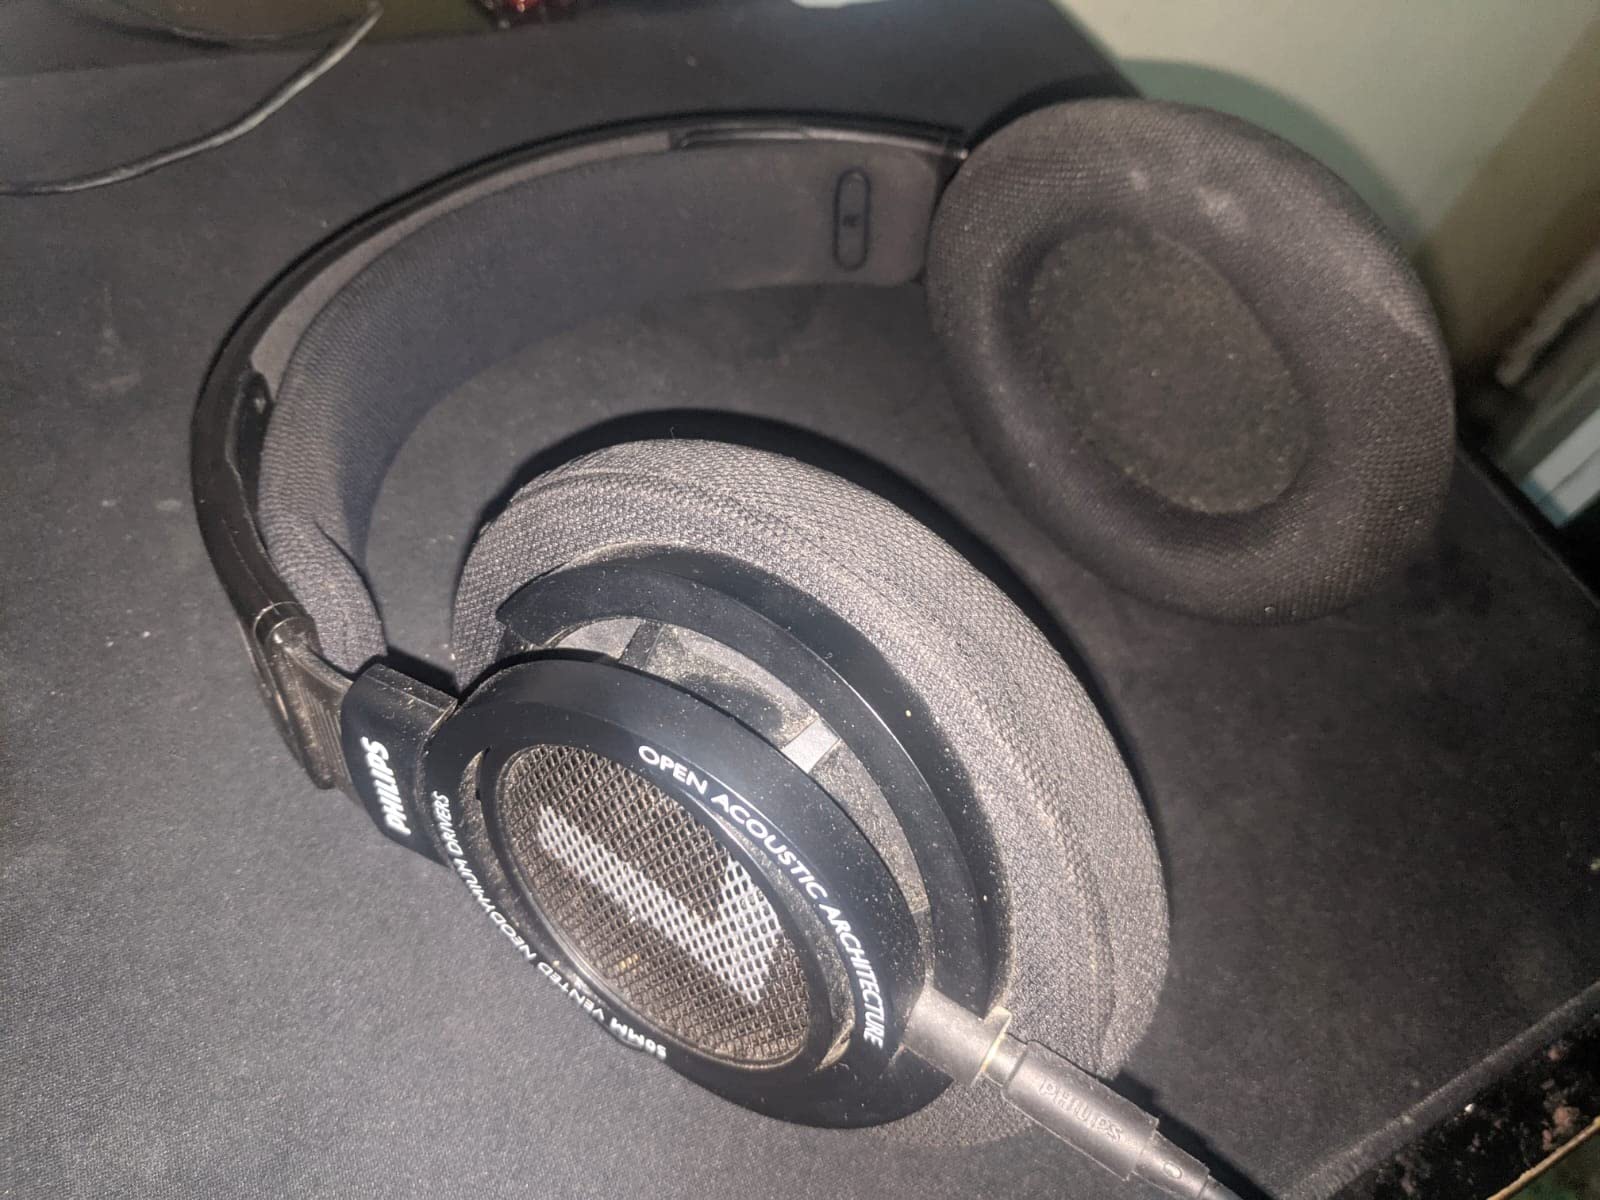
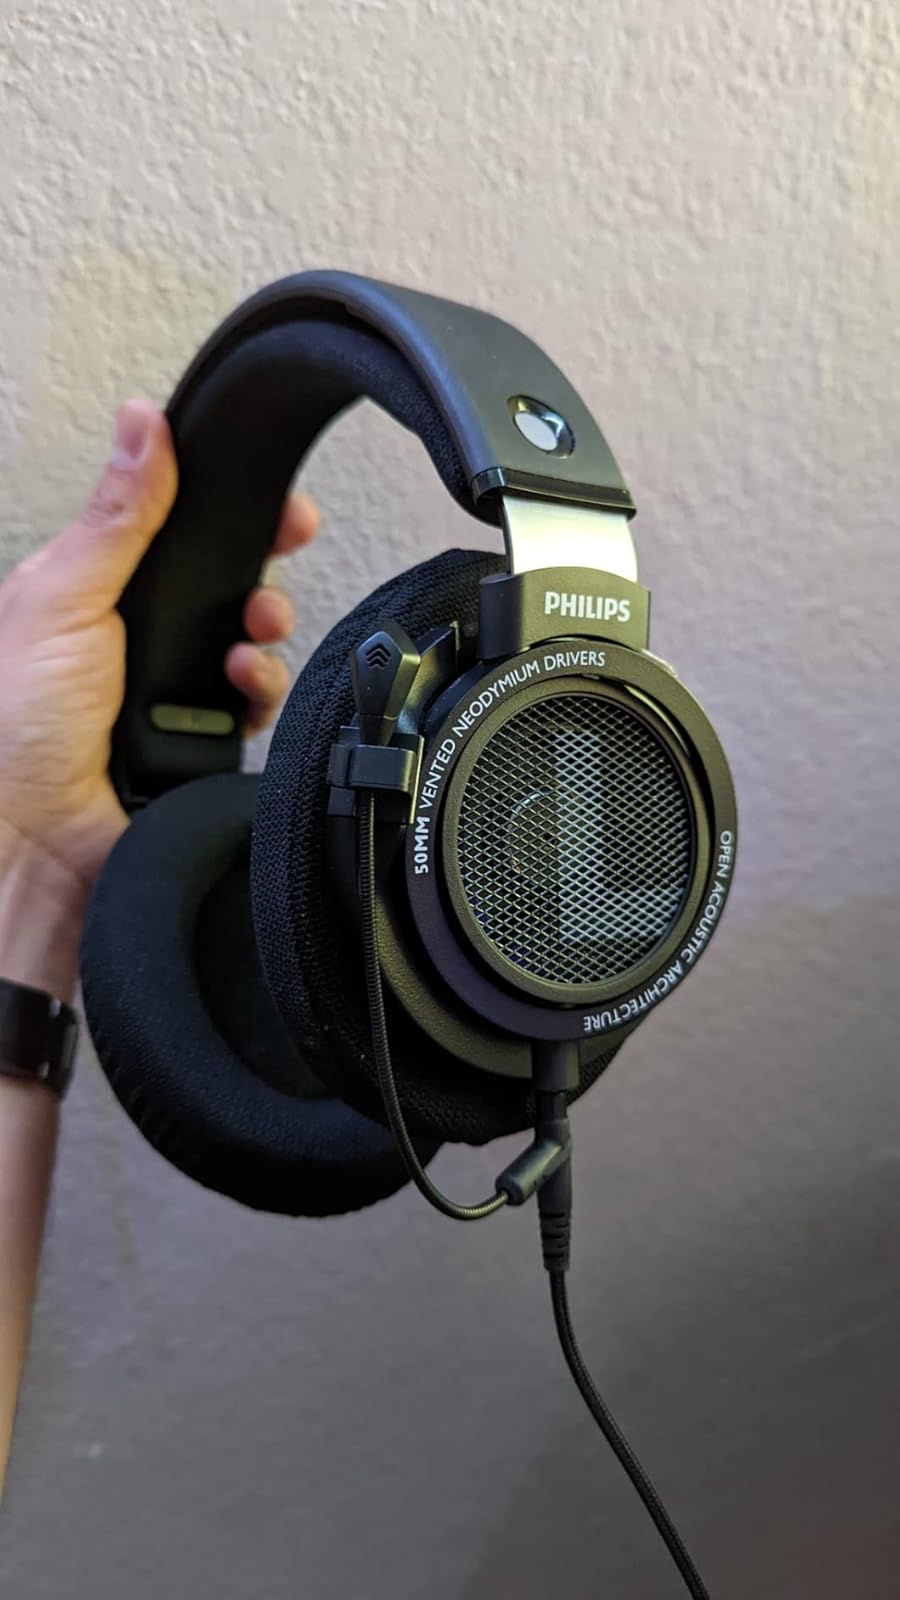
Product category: headphones
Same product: yes